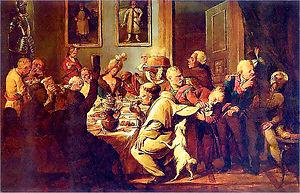
Fête à Radziwill sous le règne de Stanislas II de Pologne
La viticulture en Pologne est renaissante depuis 2005. Depuis longtemps toute tradition viticole avait été perdue. De plus, le vin n'avait jamais été populaire, les Polonais lui préférant la vodka, la bière ou à défaut des vins de fruit.